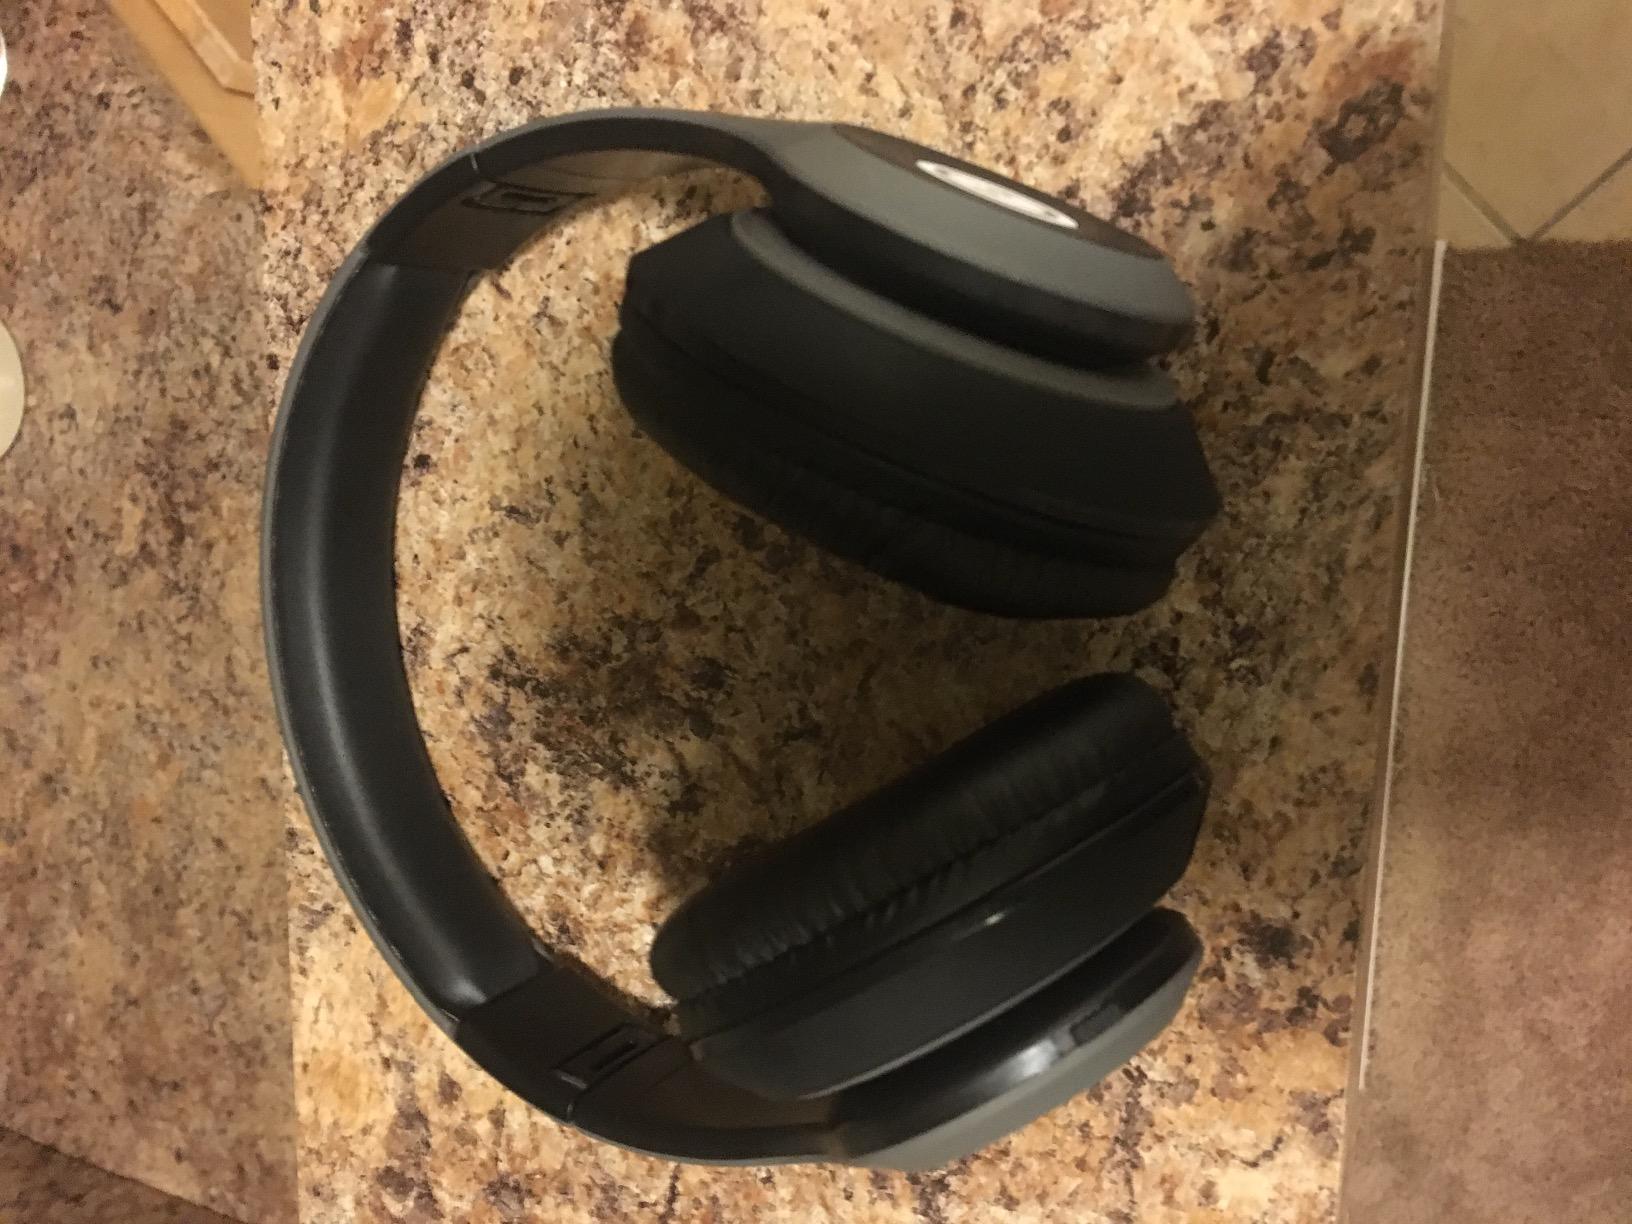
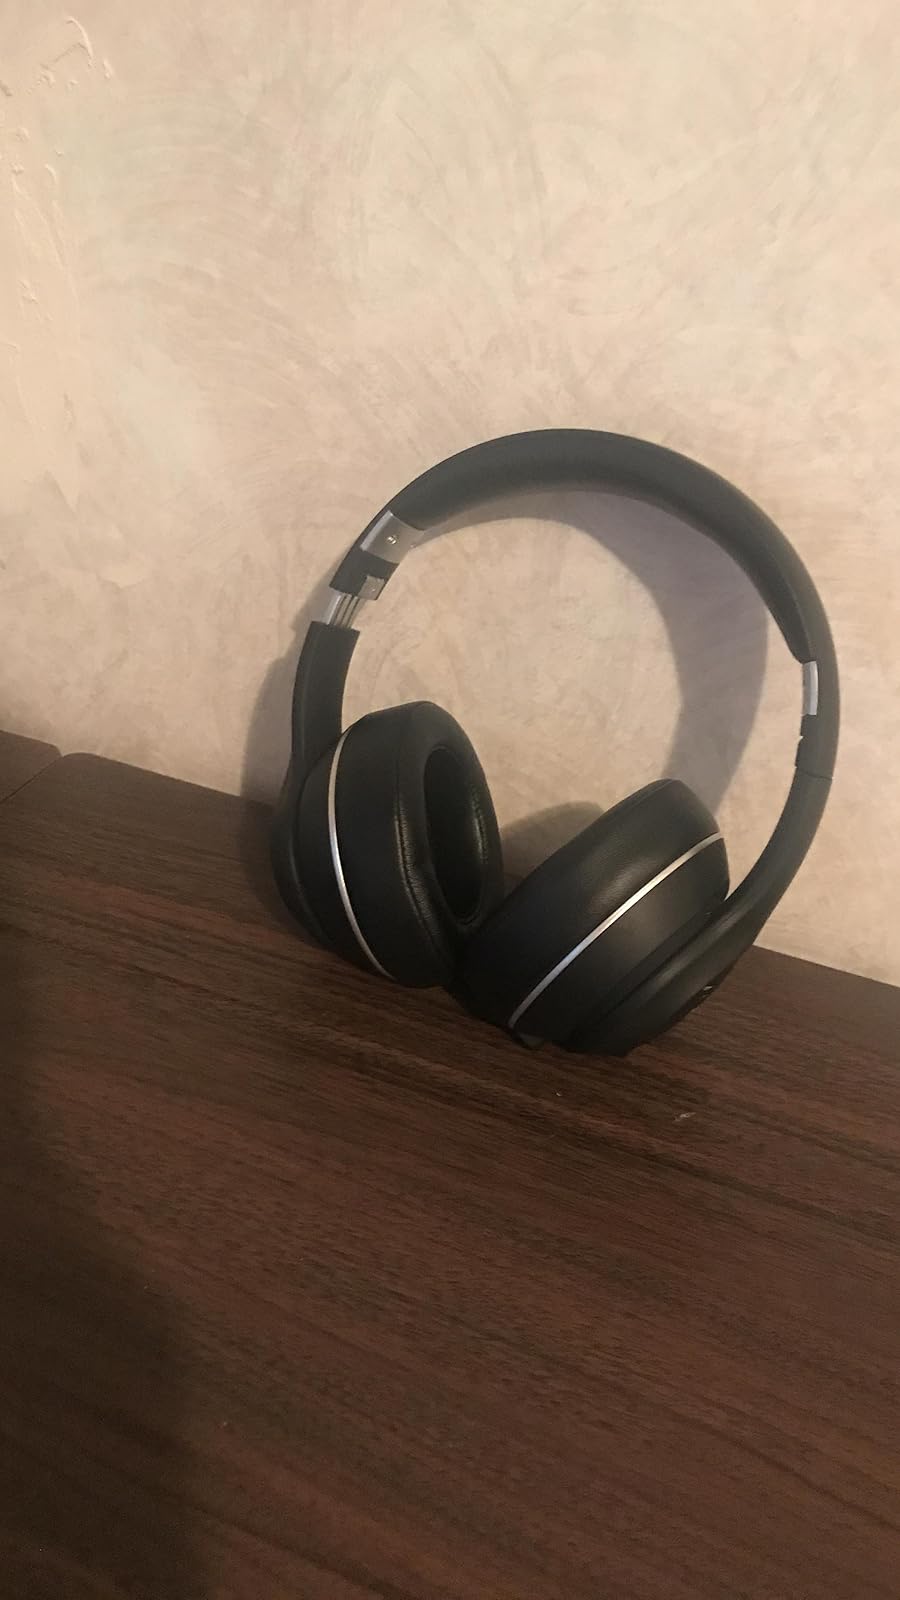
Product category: headphones
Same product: no